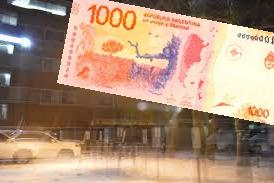
Denominación: 1000